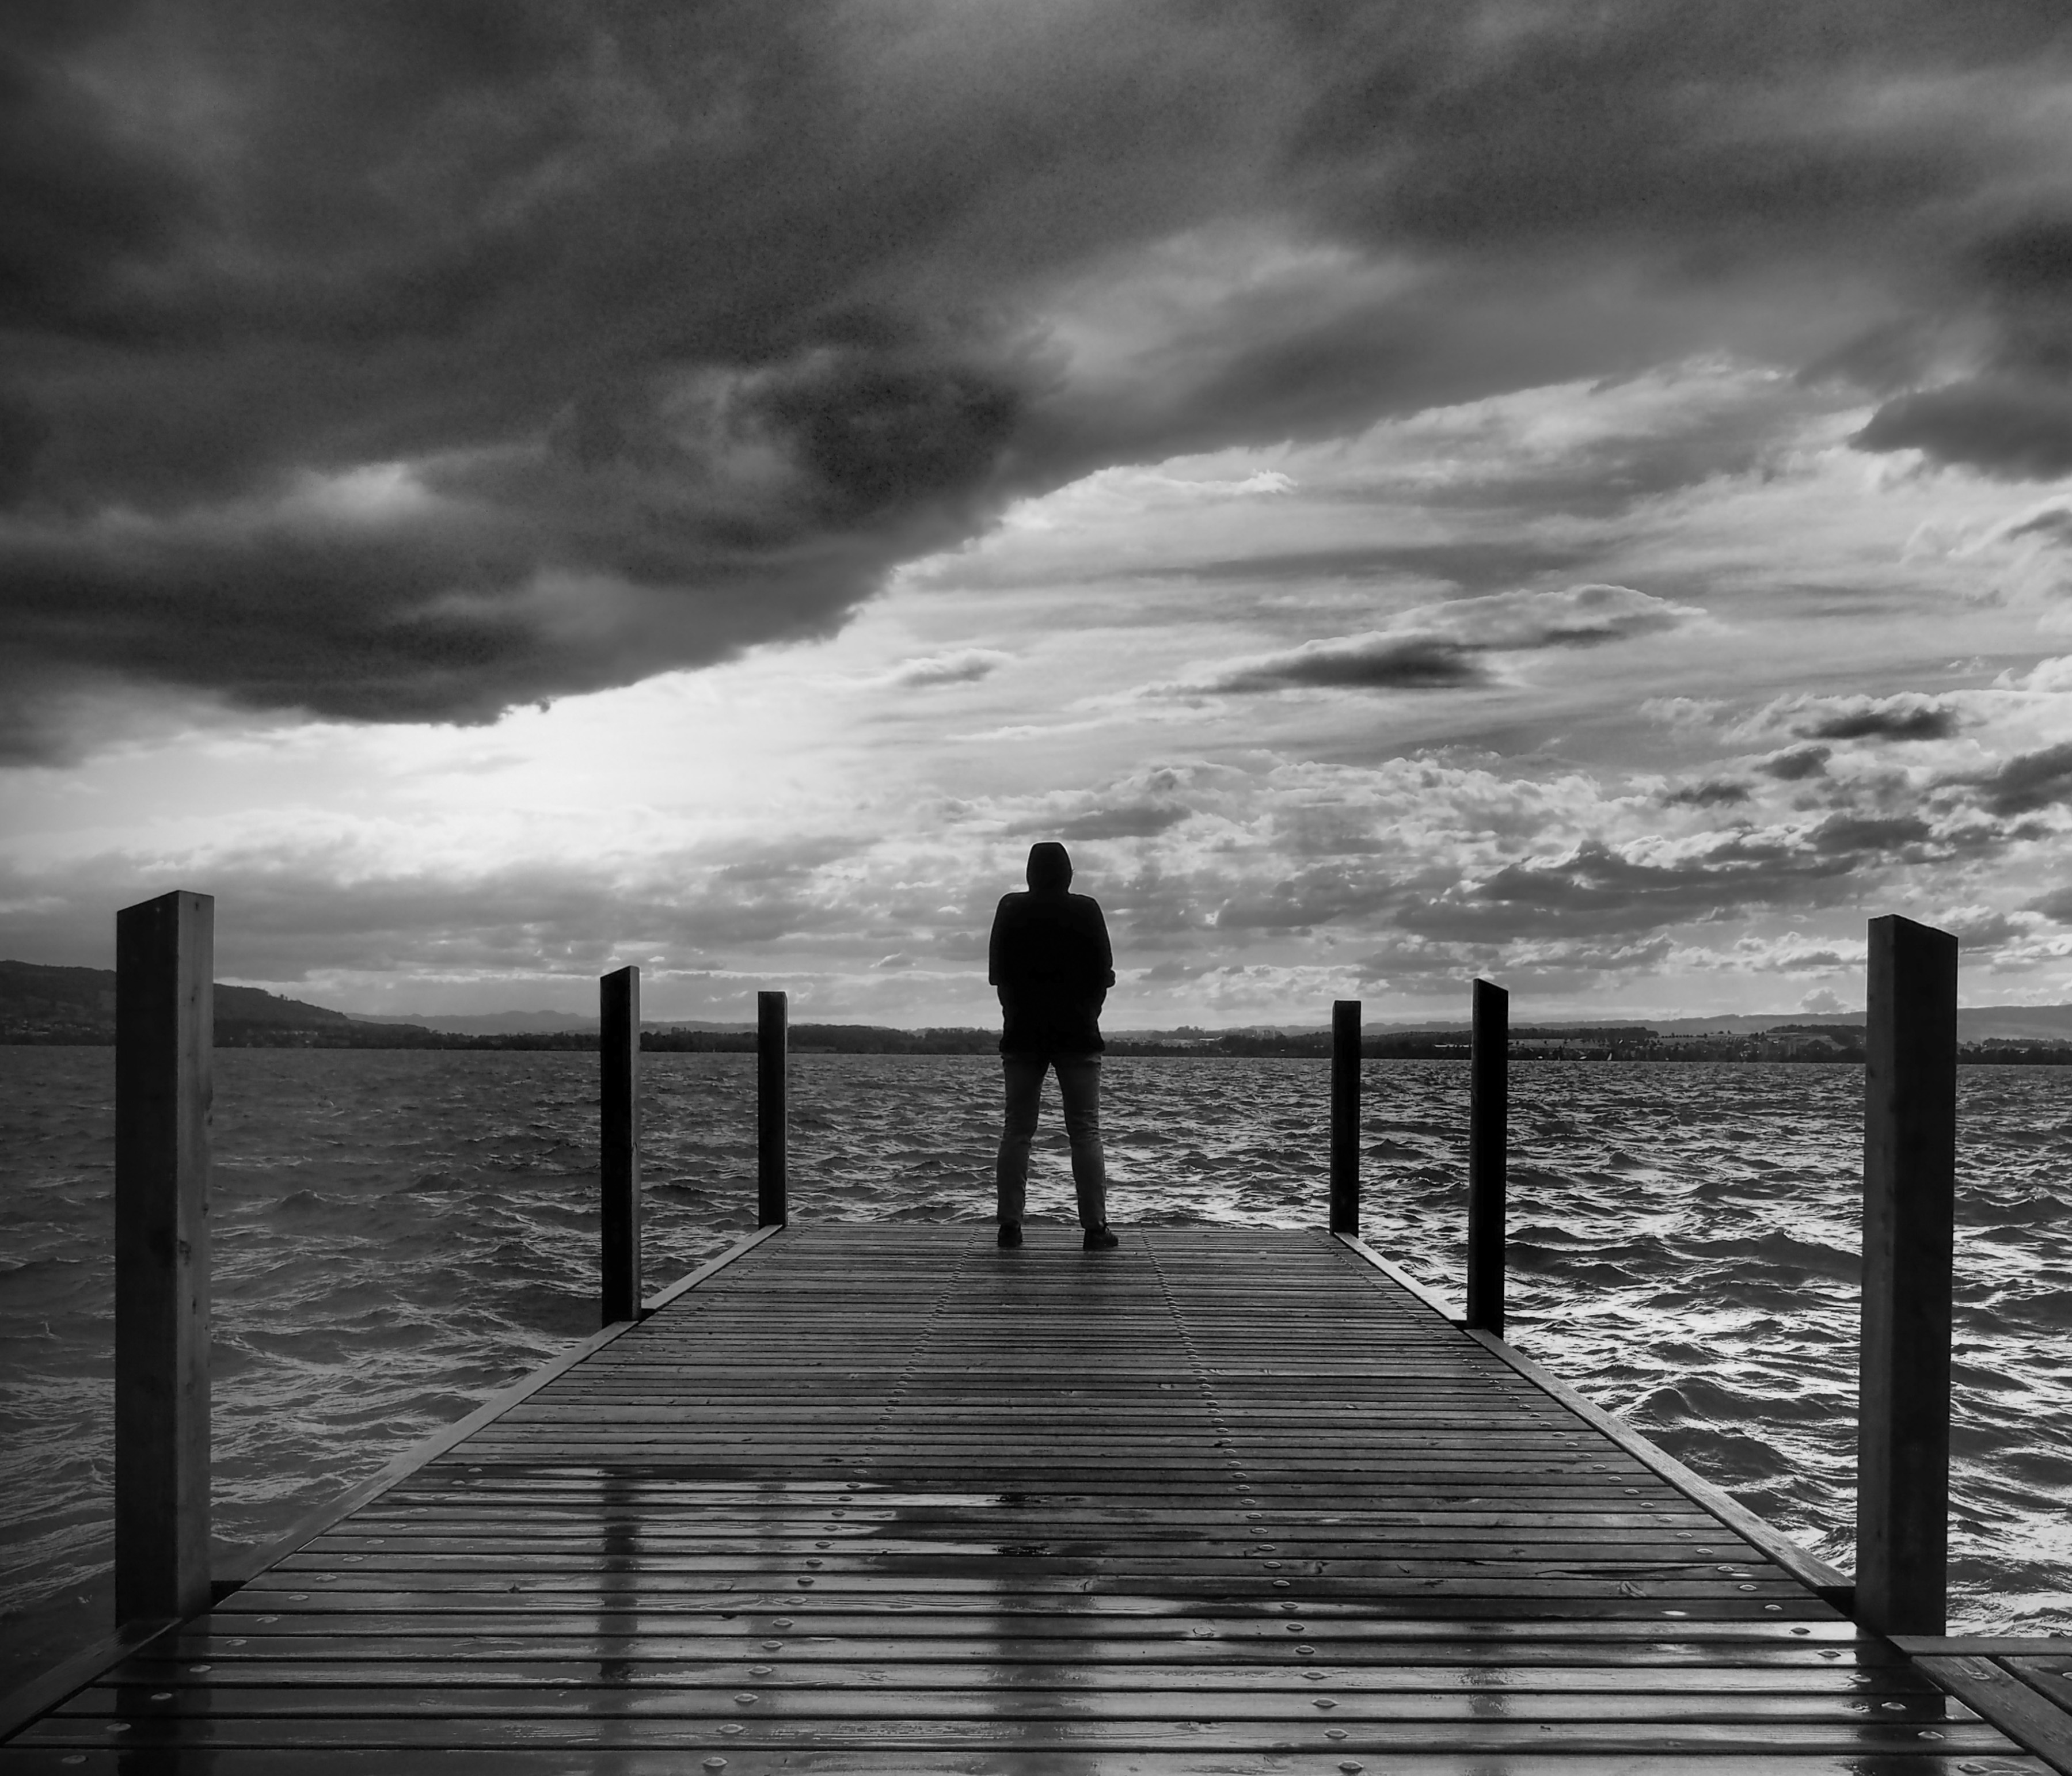
sea, horizon, silhouette, cloud, black and white, people, sky, white, street, lake, alone, pier, love, heart, contrast, darkness, black, monochrome, lonely, bw, candid, clouds, see, sw, zug, zugersee, monochrome photography